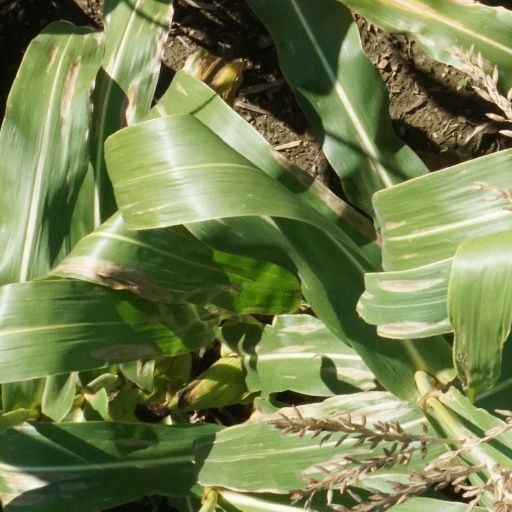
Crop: maize; corn